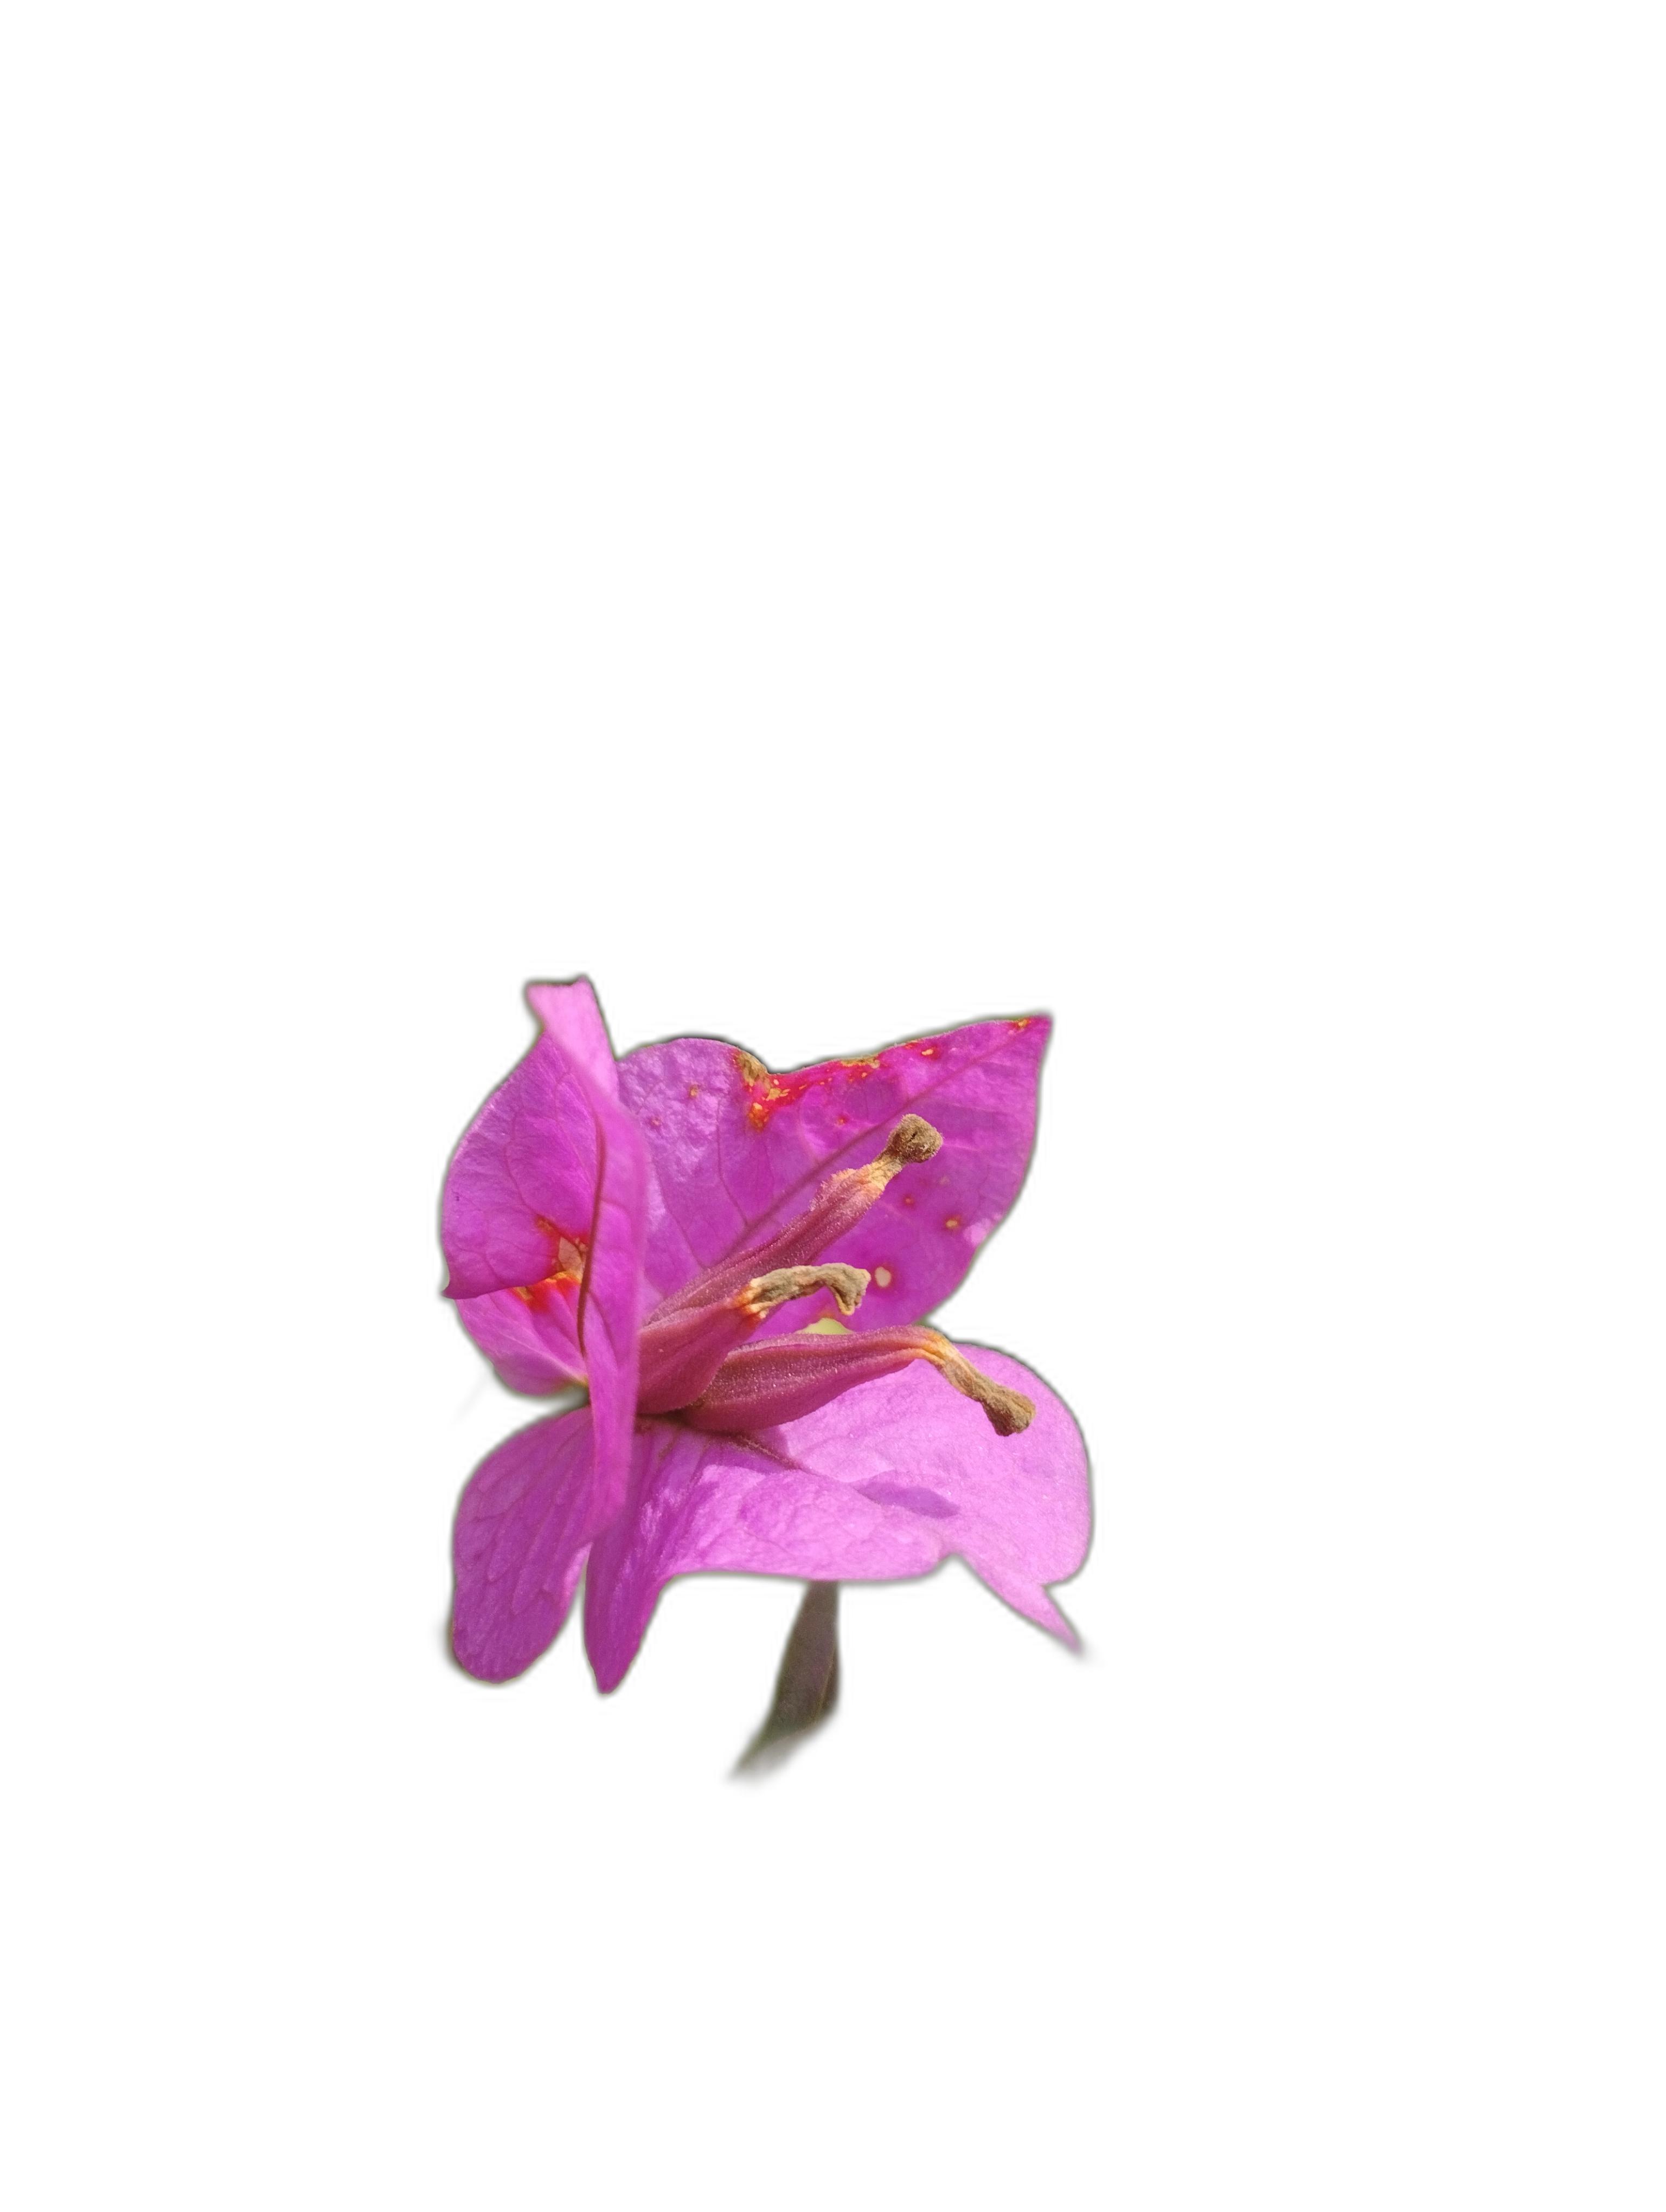
Label: Bougainvillea